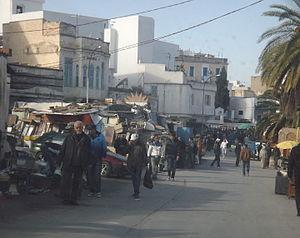
Souk el asser
Les souks de Tunis sont un ensemble de magasins, boutiques et ateliers situés dans la médina de Tunis et édifiés pour la plupart dès le XIIIᵉ siècle.
Le souk El Asr ou souk de l’Époque est l'un des souks de Tunis, spécialisé dans la vente de produits antiques. Il est surtout destiné aux classes moyenne et pauvre.